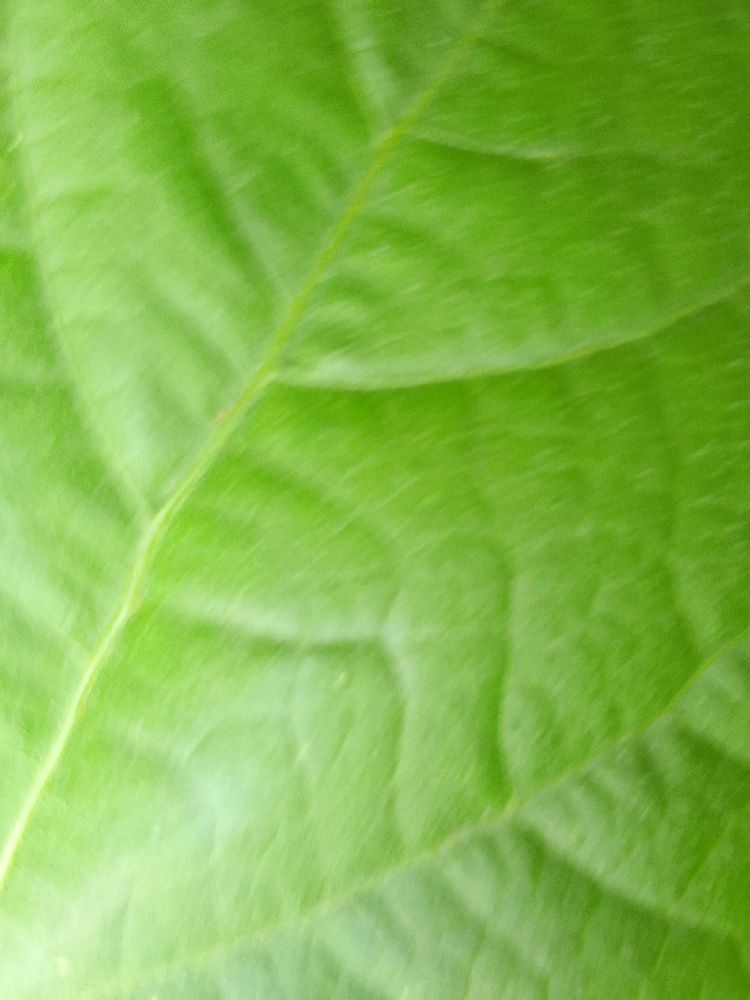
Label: healthy